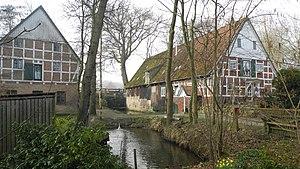
Fredenbeck est une commune allemande de l'arrondissement de Stade, Land de Basse-Saxe.